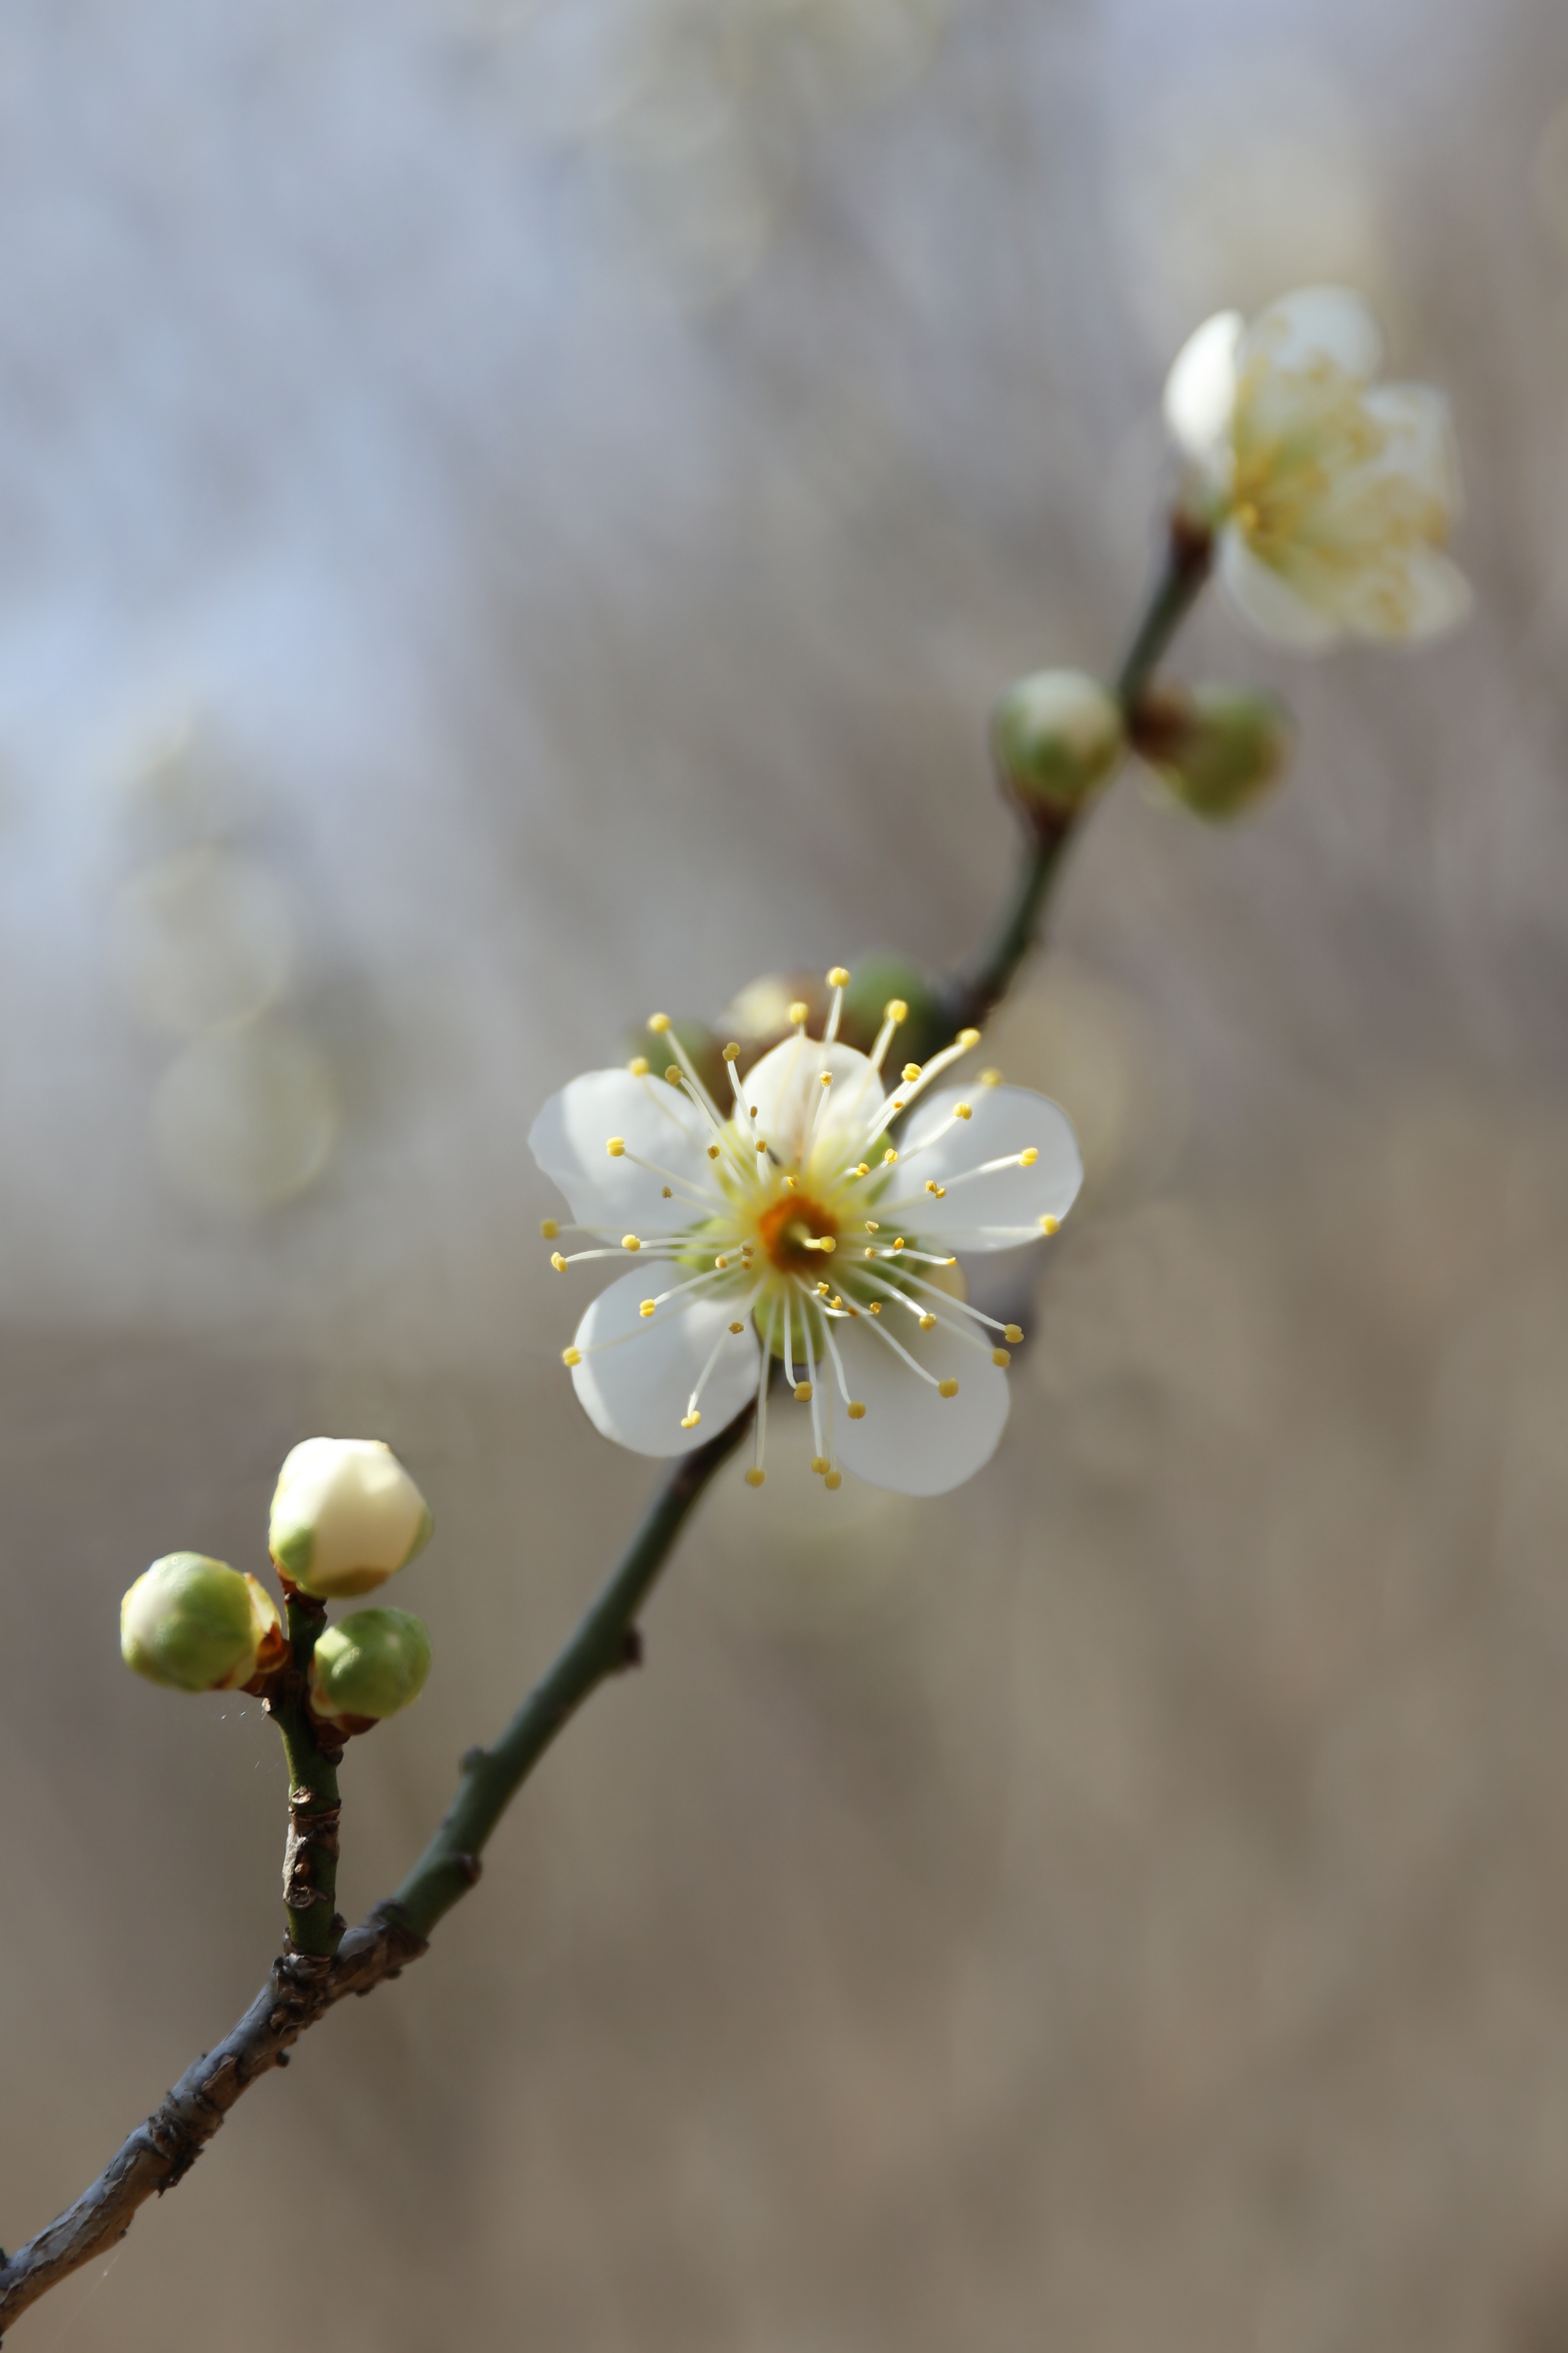
natural, flower, plant, petal, branch, twig, flowering plant, Pedicel, blossom, cherry blossom, wildflower, Dogwood family, macro photography, tree, malus, bud, plant stem, pollen, prunus, subshrub, rose family, cinquefoil, still life photography